Joseph S. Pennington

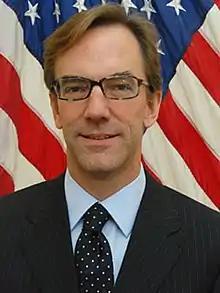

Joseph S. Pennington is a former American diplomat who is a Career Member of the Senior Foreign Service with the rank of Minister-Counselor and is the Senior Advisor to the Ambassador on U.S. Assistance to Ukraine. When Ambassador Marie Yovanovitch was recalled in the spring of 2019, and incoming Deputy Chief of Mission Kristina Kvien not to arrive in Kyiv on May 28, Pennington continued to serve as chargé d'affaires and acting deputy chief through the transition period. It has been reported that Pennington was one of two Embassy officials who were briefed on a meeting in which Ukrainian President Volodymyr Zelenskyy said he felt pressure from the Trump Administration to investigate Hunter Biden.